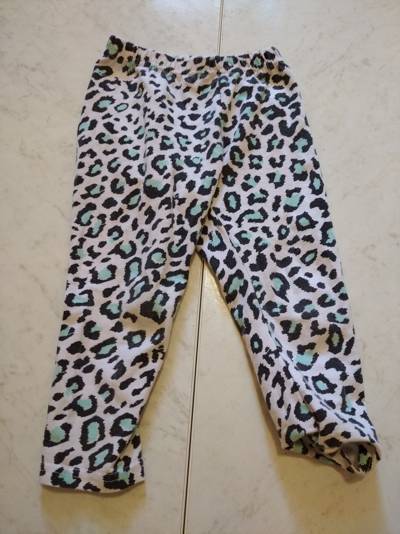
Waste category: clothes